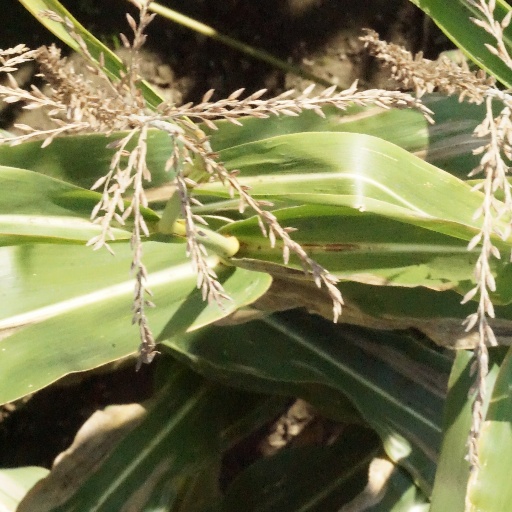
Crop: maize; corn